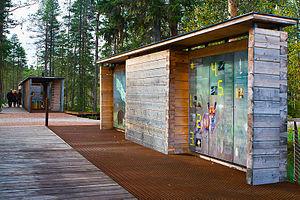
Panneaux d'informations près de l'entrée principale du parc national de Hamra
Les parcs nationaux de Suède sont des aires protégées qui représentent le niveau de protection le plus strict que le gouvernement suédois peut garantir à une aire naturelle. En 2018, il existe 30 parcs nationaux qui couvrent au total environ 7 400 km² en excluant les zones marines, soit 1,5 % de la superficie du pays.
Le parc national de Hamra est un parc national de la Suède situé dans la commune de Ljusdal du comté de Gävleborg. Il couvre une superficie de 1 383 ha, dans une zone au relief peu prononcé, le long du cours de la rivière Svartån.